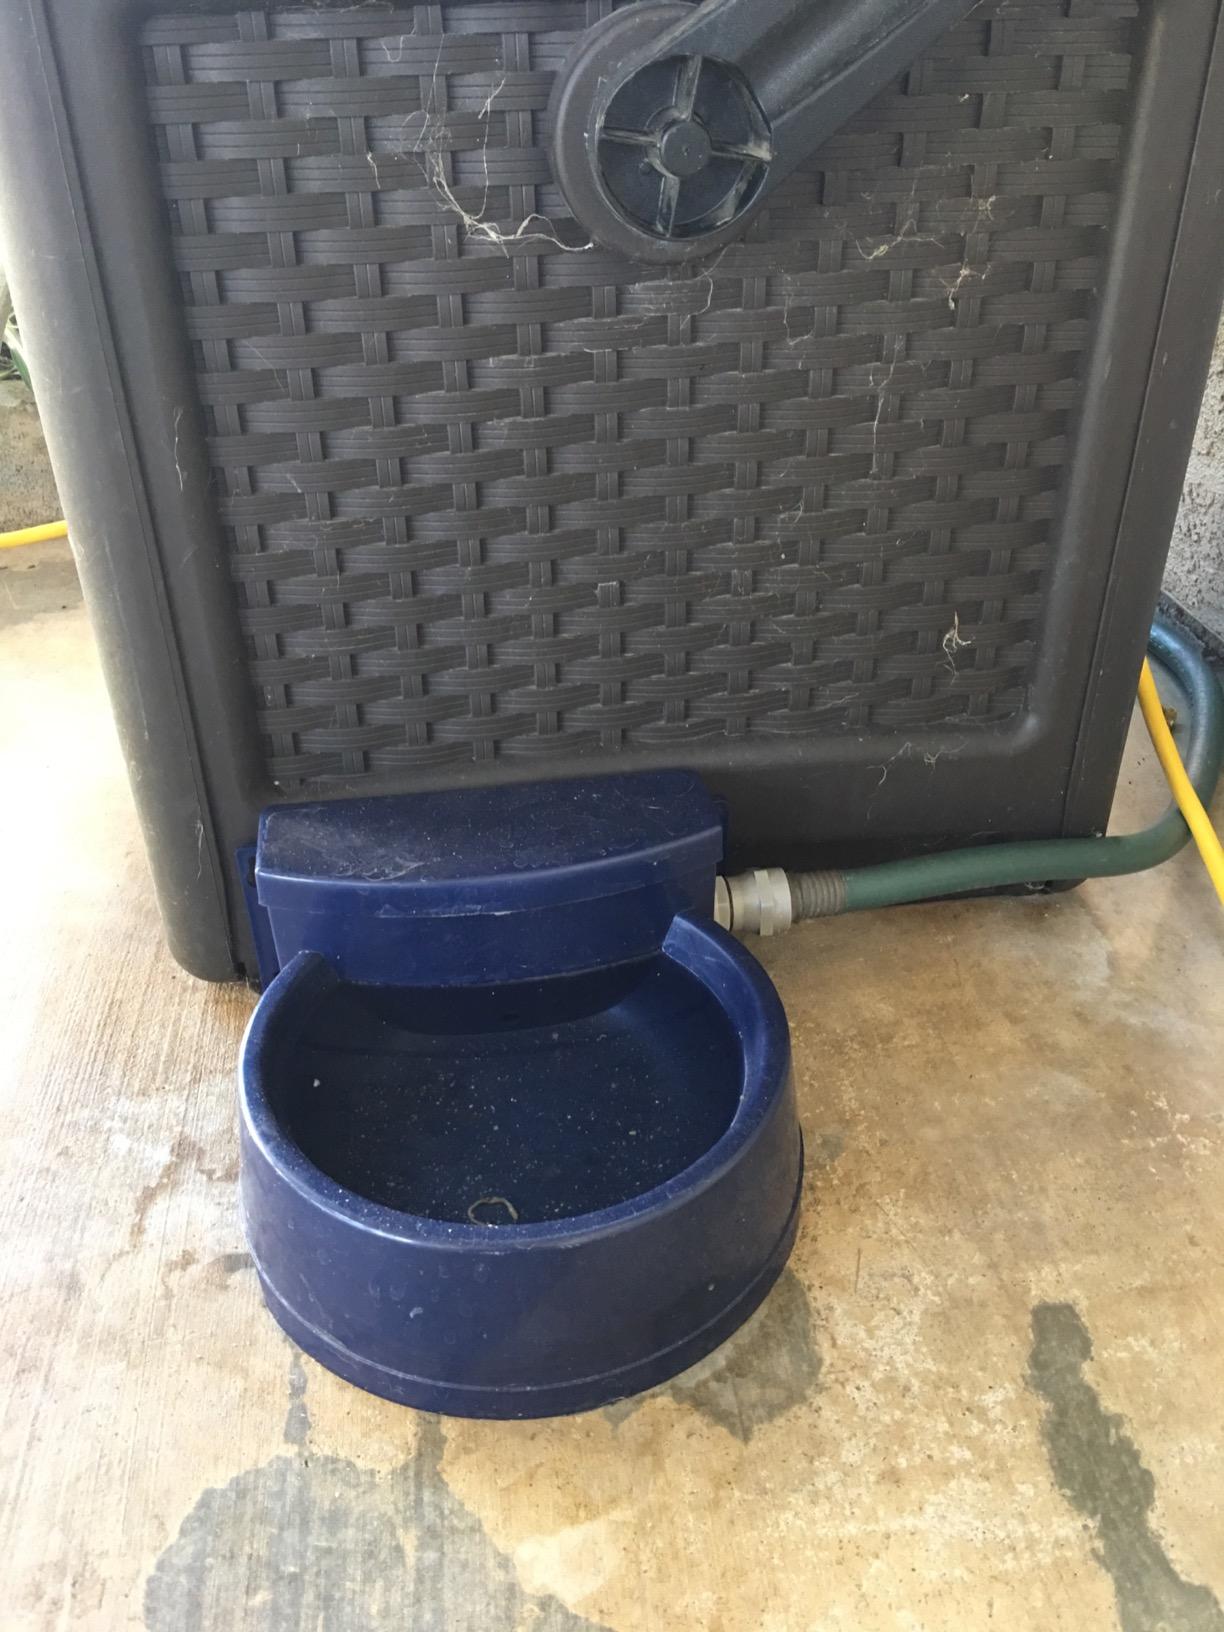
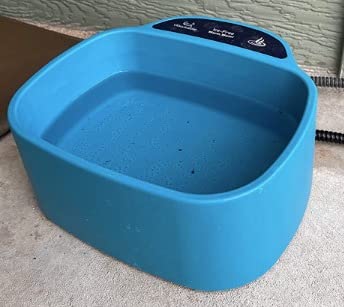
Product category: items_bowl
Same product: no